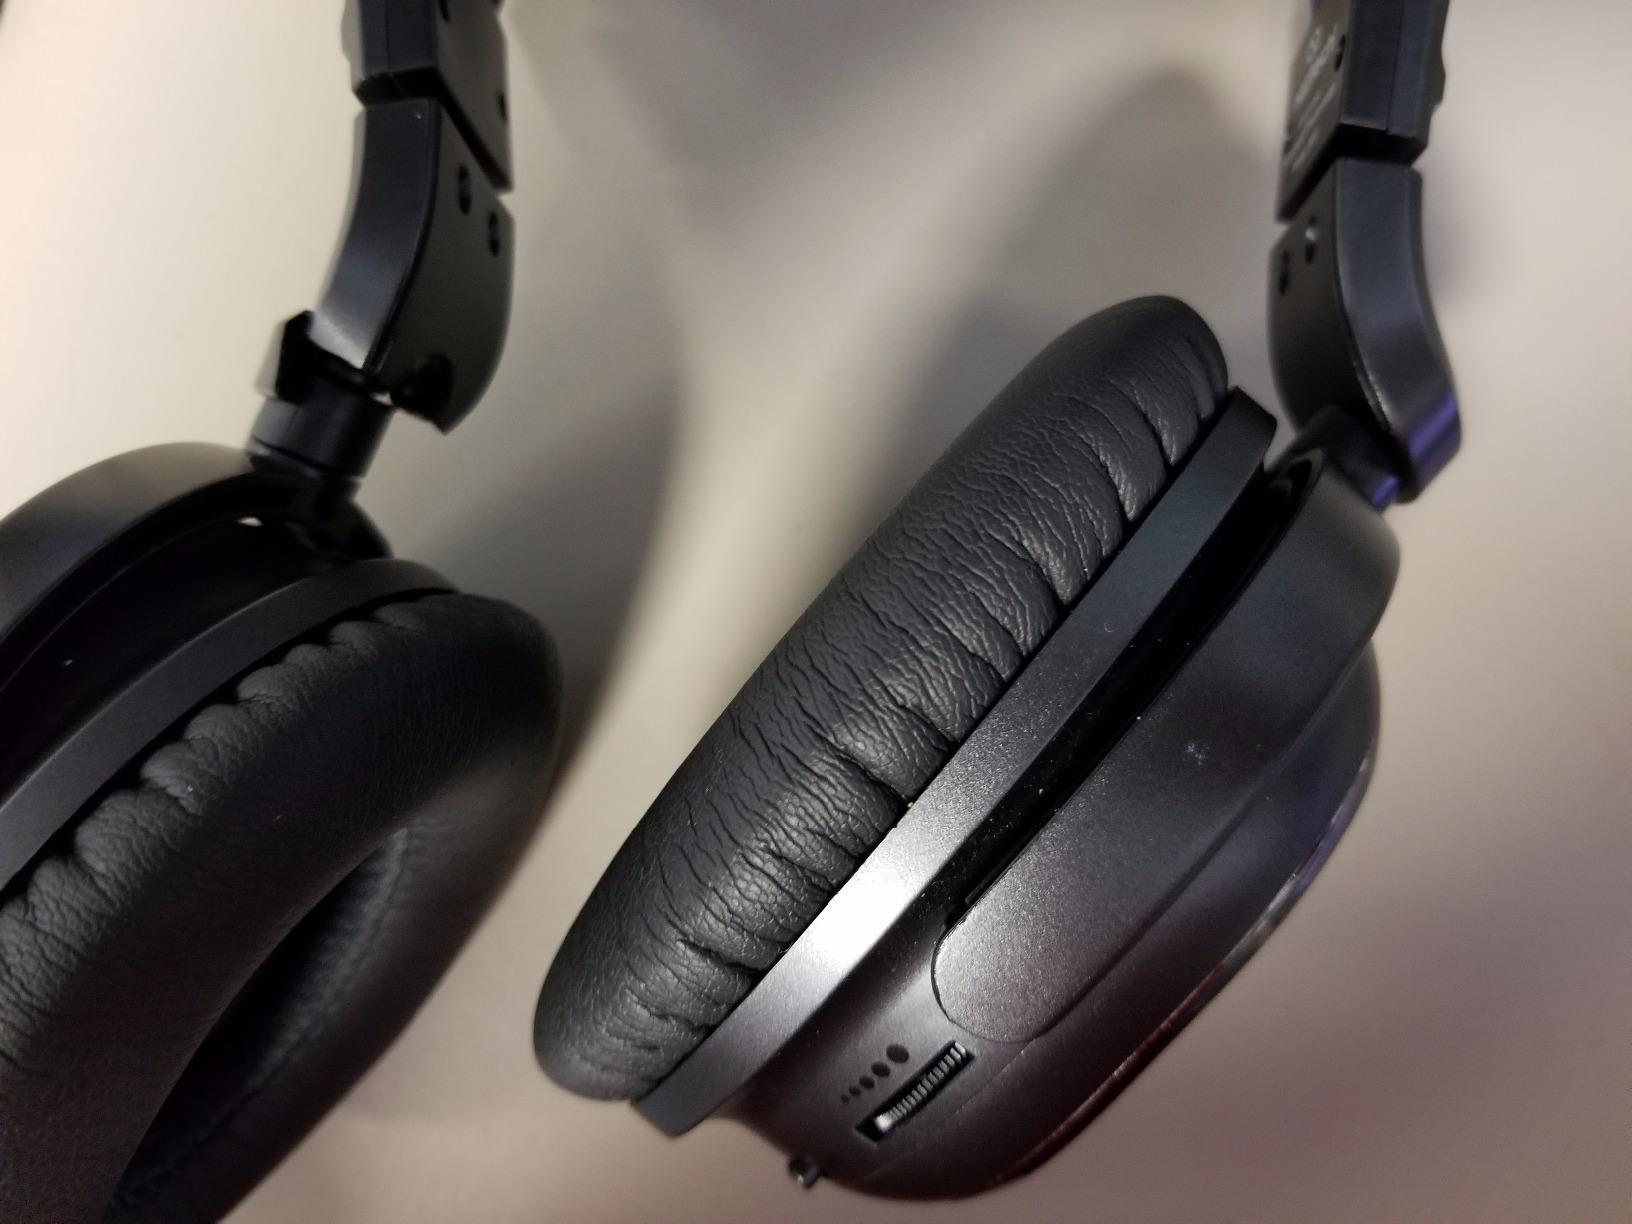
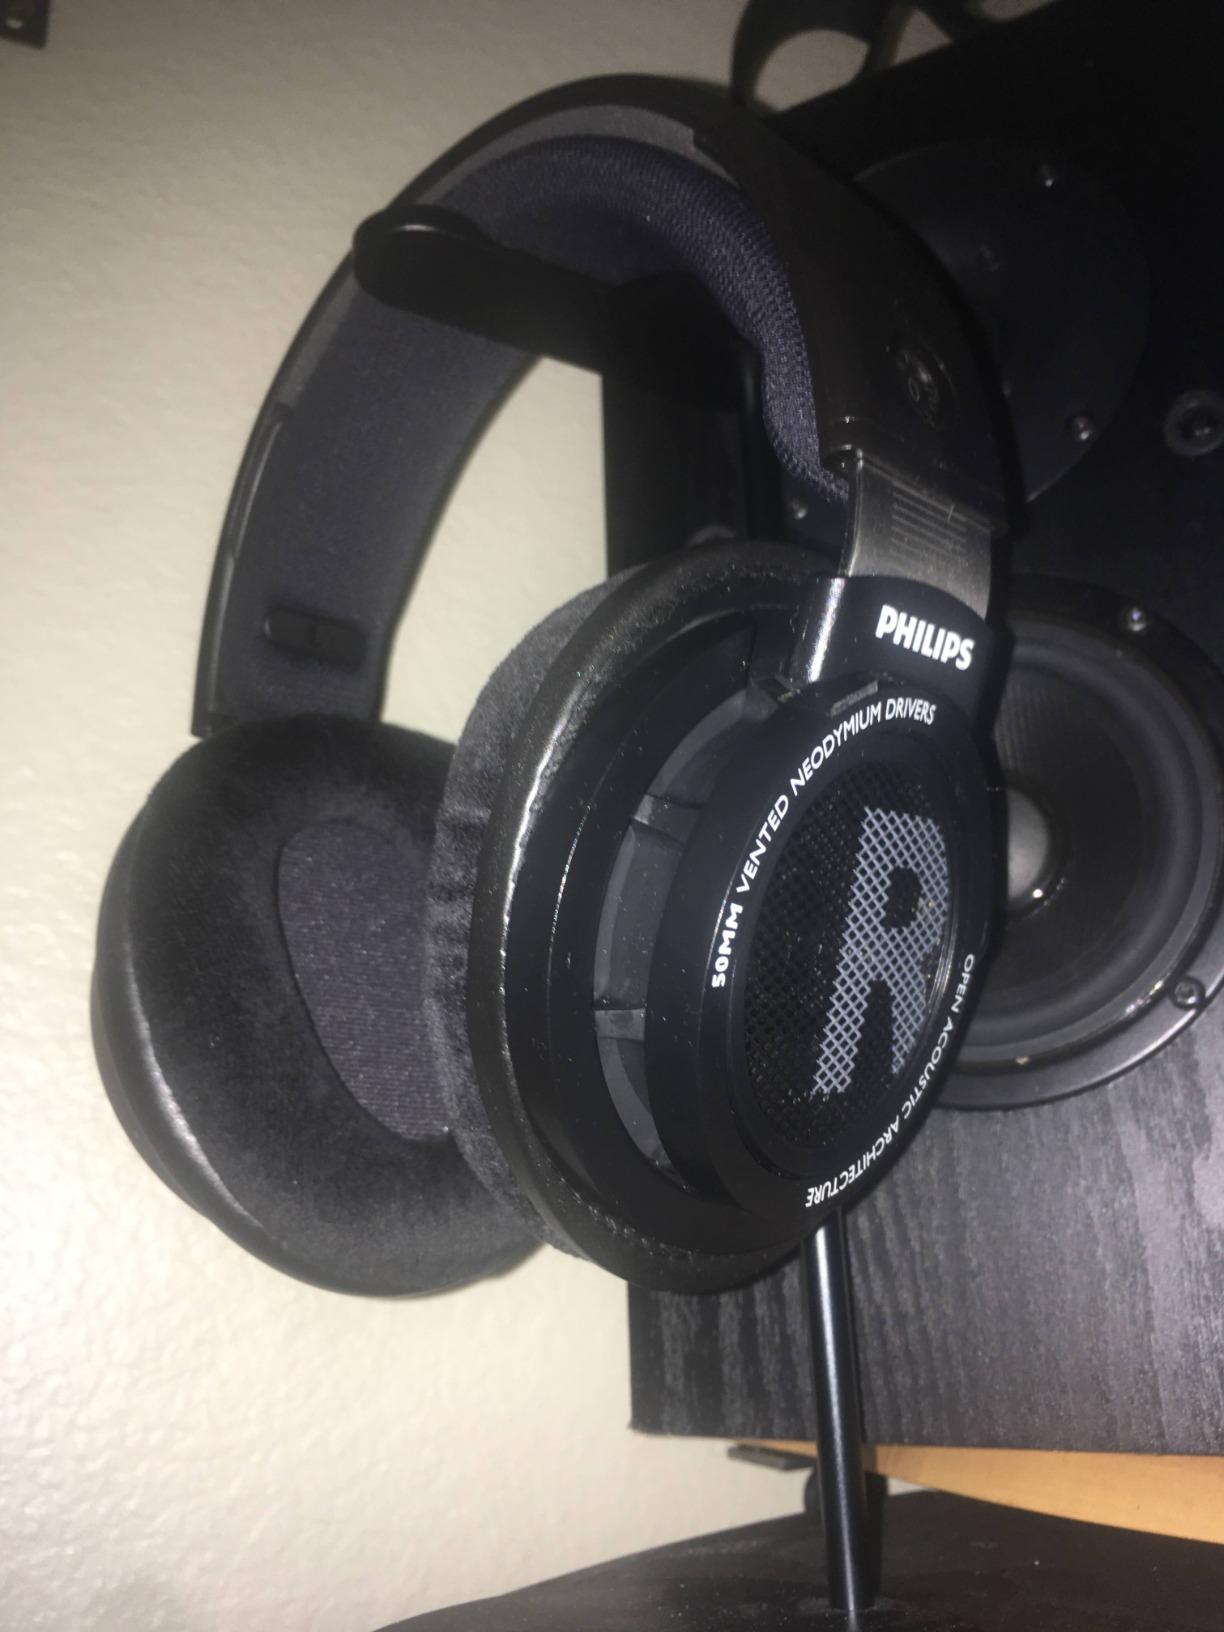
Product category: headphones
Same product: no